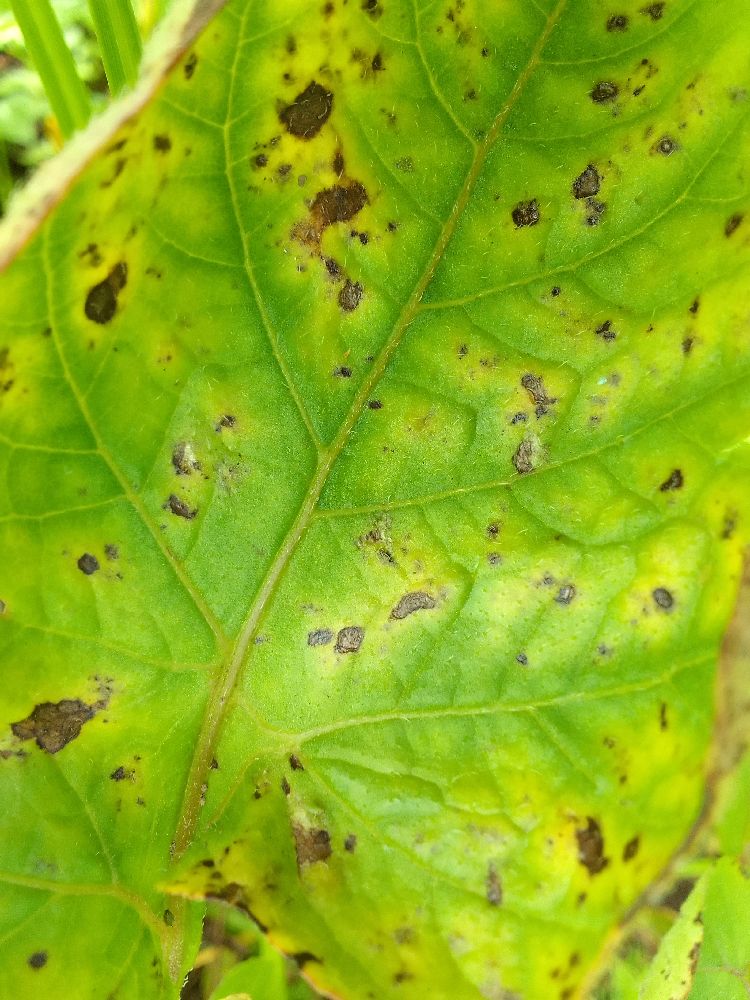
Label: Early blight